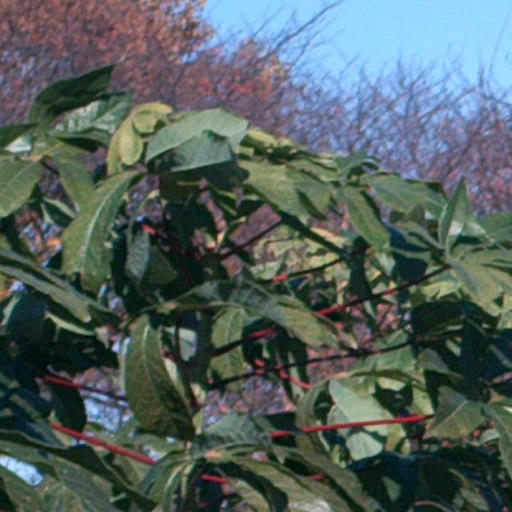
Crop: cassava